Ignacio Hernando de Larramendi y Montiano

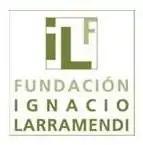
Fundación Ignacio Larramendi logotype

In 1985 Larramendi re-formatted his role from chief executive to presidente de la comisión de control institucional, but it was himself who remained behind the steering wheel. In the late 1980s he co-designed another scheme, named Plan Sistema MAPFRE 92. Two key entities, Mutual MAPFRE and Corporación MAPFRE, remained at its core. The entire business was re-drawn in line with the logic gaining popularity among corporative moguls of the era and designed after the Japanese zaibatsu model; its key feature was turning multi-business conglomerates into loose federative schemes with huge autonomy of its components. In 1990 the company re-emphasized its banking arm by creating Banco MAPFRE, the nucleus of Crédito del Sistema MAPFRE. The same year, having reached the age of 70, Larramendi resigned from all corporate roles except in the international business, where he stepped down in 1995; he complied with the rules he created and introduced himself. He was leaving the company operating 1,648 branch offices, employing directly 4,500 people and indirectly further 12,000, with 500m ptas consolidated assets and annual proceeds of 200m ptas.